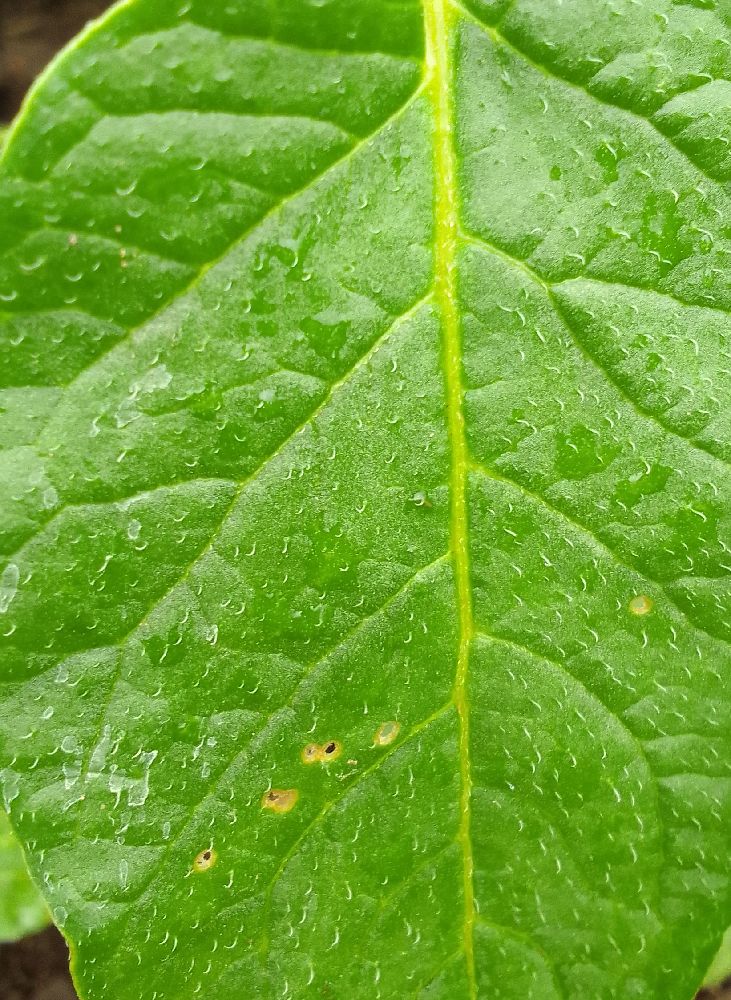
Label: Healthy